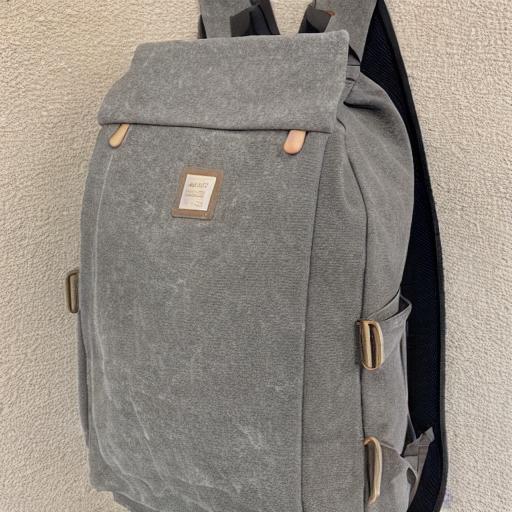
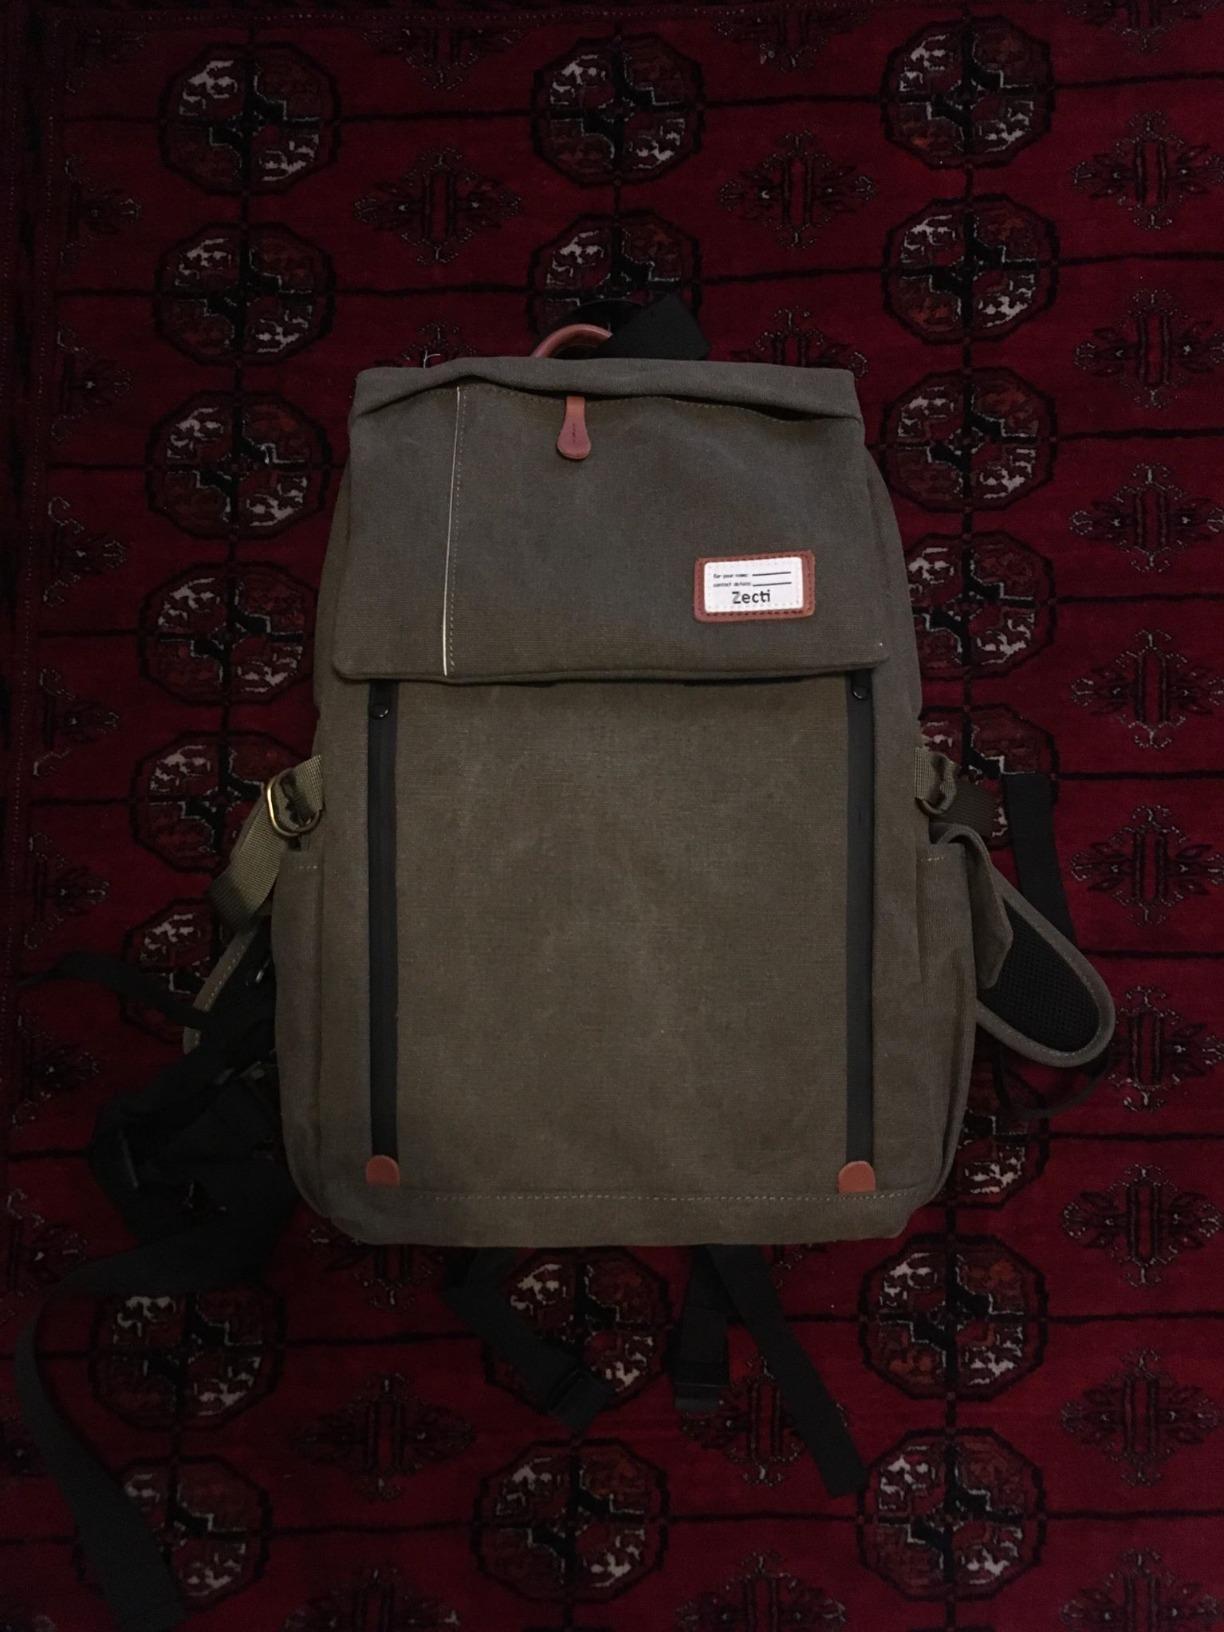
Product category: bag
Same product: no